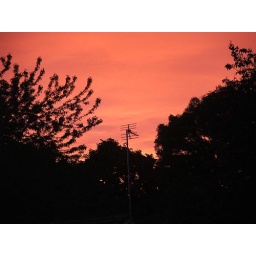
June 2nd 2008 the evening sky above our house